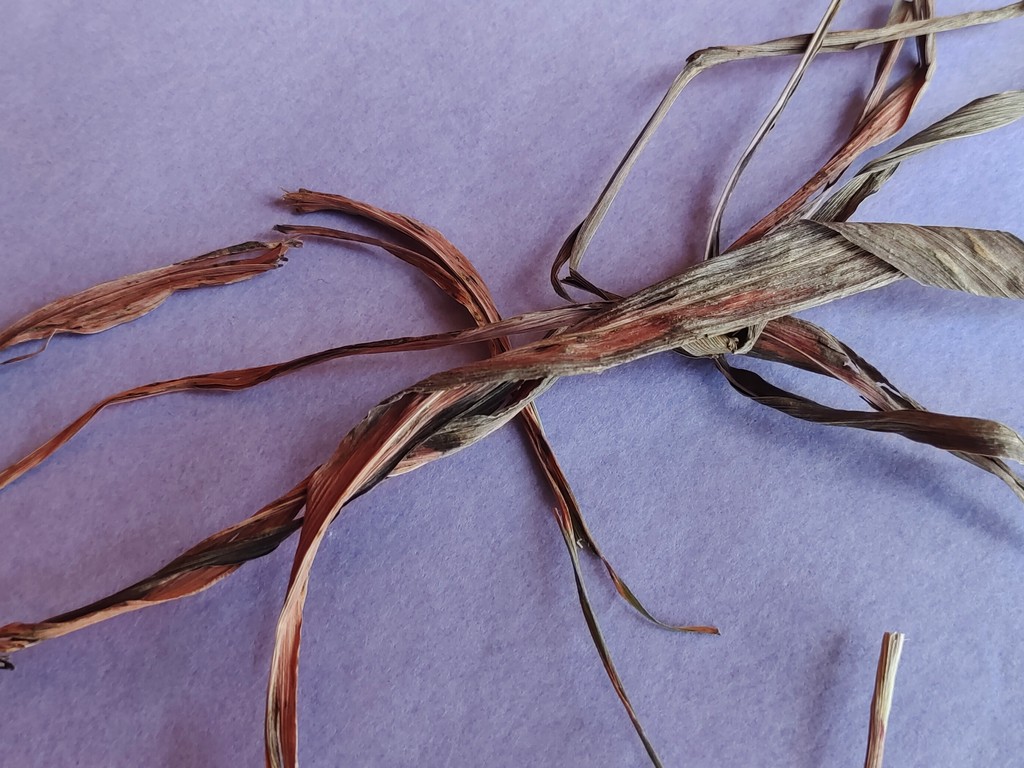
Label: Dried